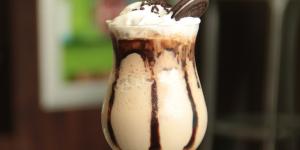
batido de chocolate con thermomix